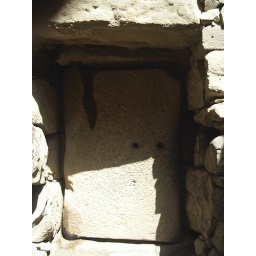
door in azraq castle